Mamluk carpets

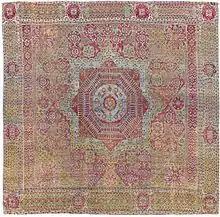
The Baillet-Latour Mamluk Carpet

Many studies have been conducted on Mamluk carpets, but scholars have not come to a consensus as to when or where they were made. Production of surviving Mamluk carpets started from the second half of the fifteenth century until the middle of the sixteenth century, and continued even after the Ottoman conquest of Egypt in 1517. The group of carpets produced in this period were initially called "Damascene" carpets after their attribution to Damascus, Syria. However, a Cairene origin was established after some fragments of carpets in this style were unearthed in Fustat. Furthermore, there are several eyewitness accounts by travelers placing a center of carpet production in Cairo.